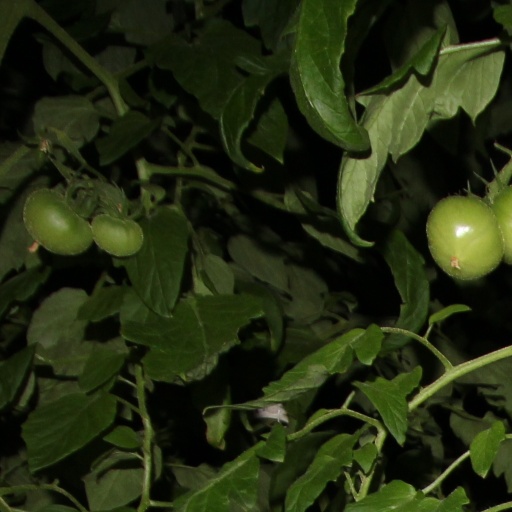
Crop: tomato